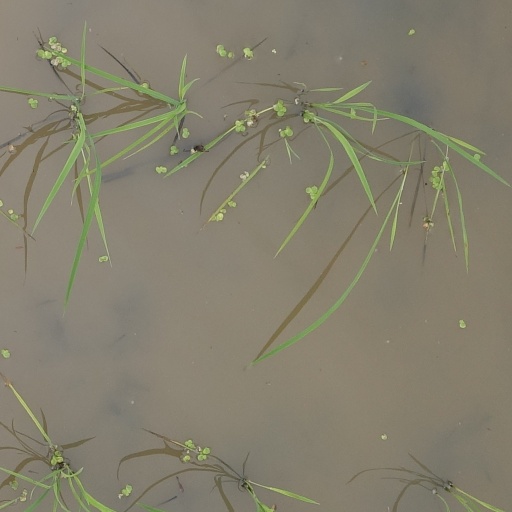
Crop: rice